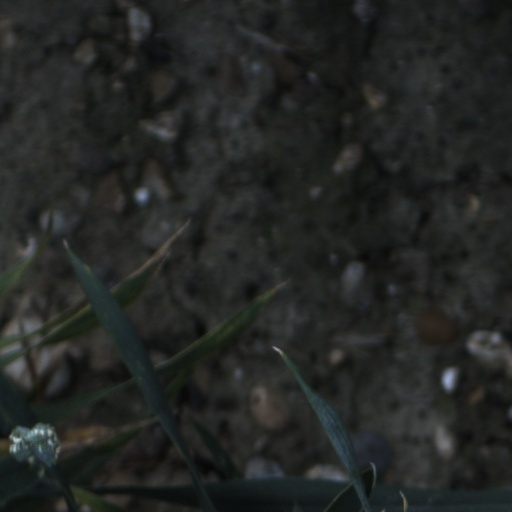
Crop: wheat